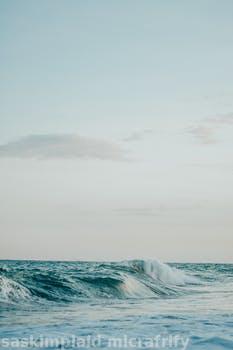
Label: Watermark